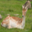
Label: deer